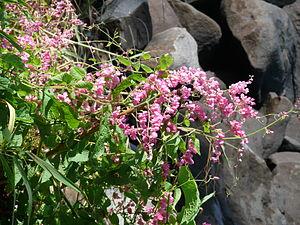
La liane corail est une plante grimpante de la famille des Polygonaceae originaire du Mexique.